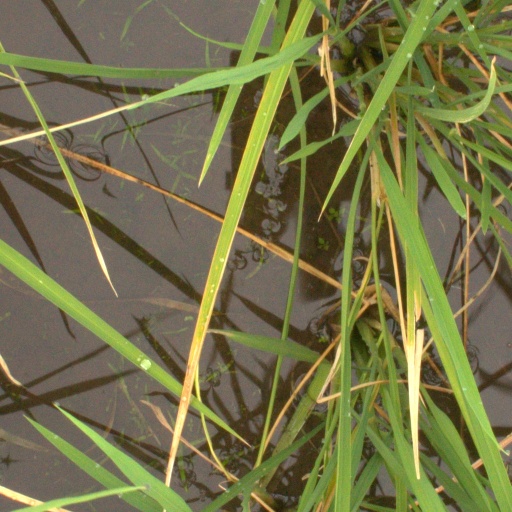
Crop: rice